Martial Outlaw

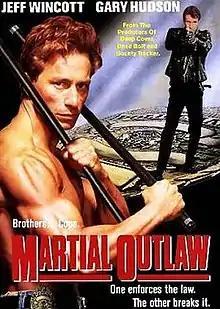

Martial Outlaw is a 1993 action/martial arts film written by Thomas Ritz, produced by Pierre David, directed by Kurt Anderson and stars Jeff Wincott, Gary Hudson and Richard Jaeckel in his final film appearance before his death in June 1997.